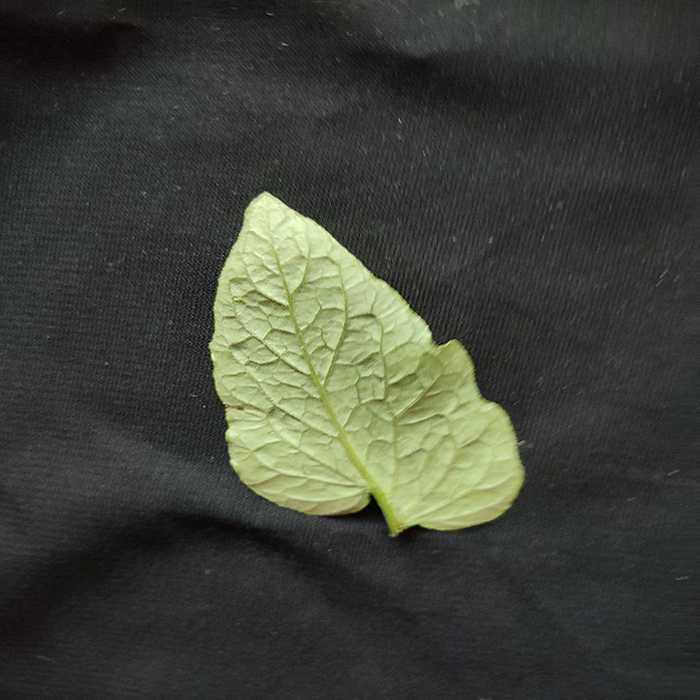
Plant: Tomato
Label: Tomato Fresh leaf